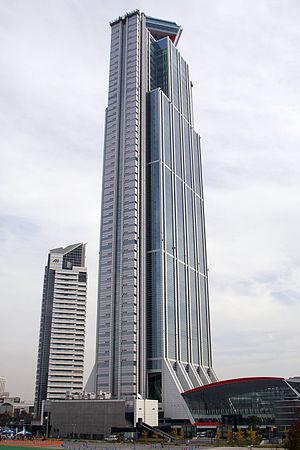
Le miracle économique japonais est le nom donné à la forte expansion économique du Japon dans les décennies qui suivent la Seconde Guerre mondiale. Ruiné après sa capitulation, le pays devient dès la fin des années 1960 la deuxième puissance mondiale. La croissance ne prend fin qu'avec l'éclatement de la bulle immobilière et financière au début des années 1990.